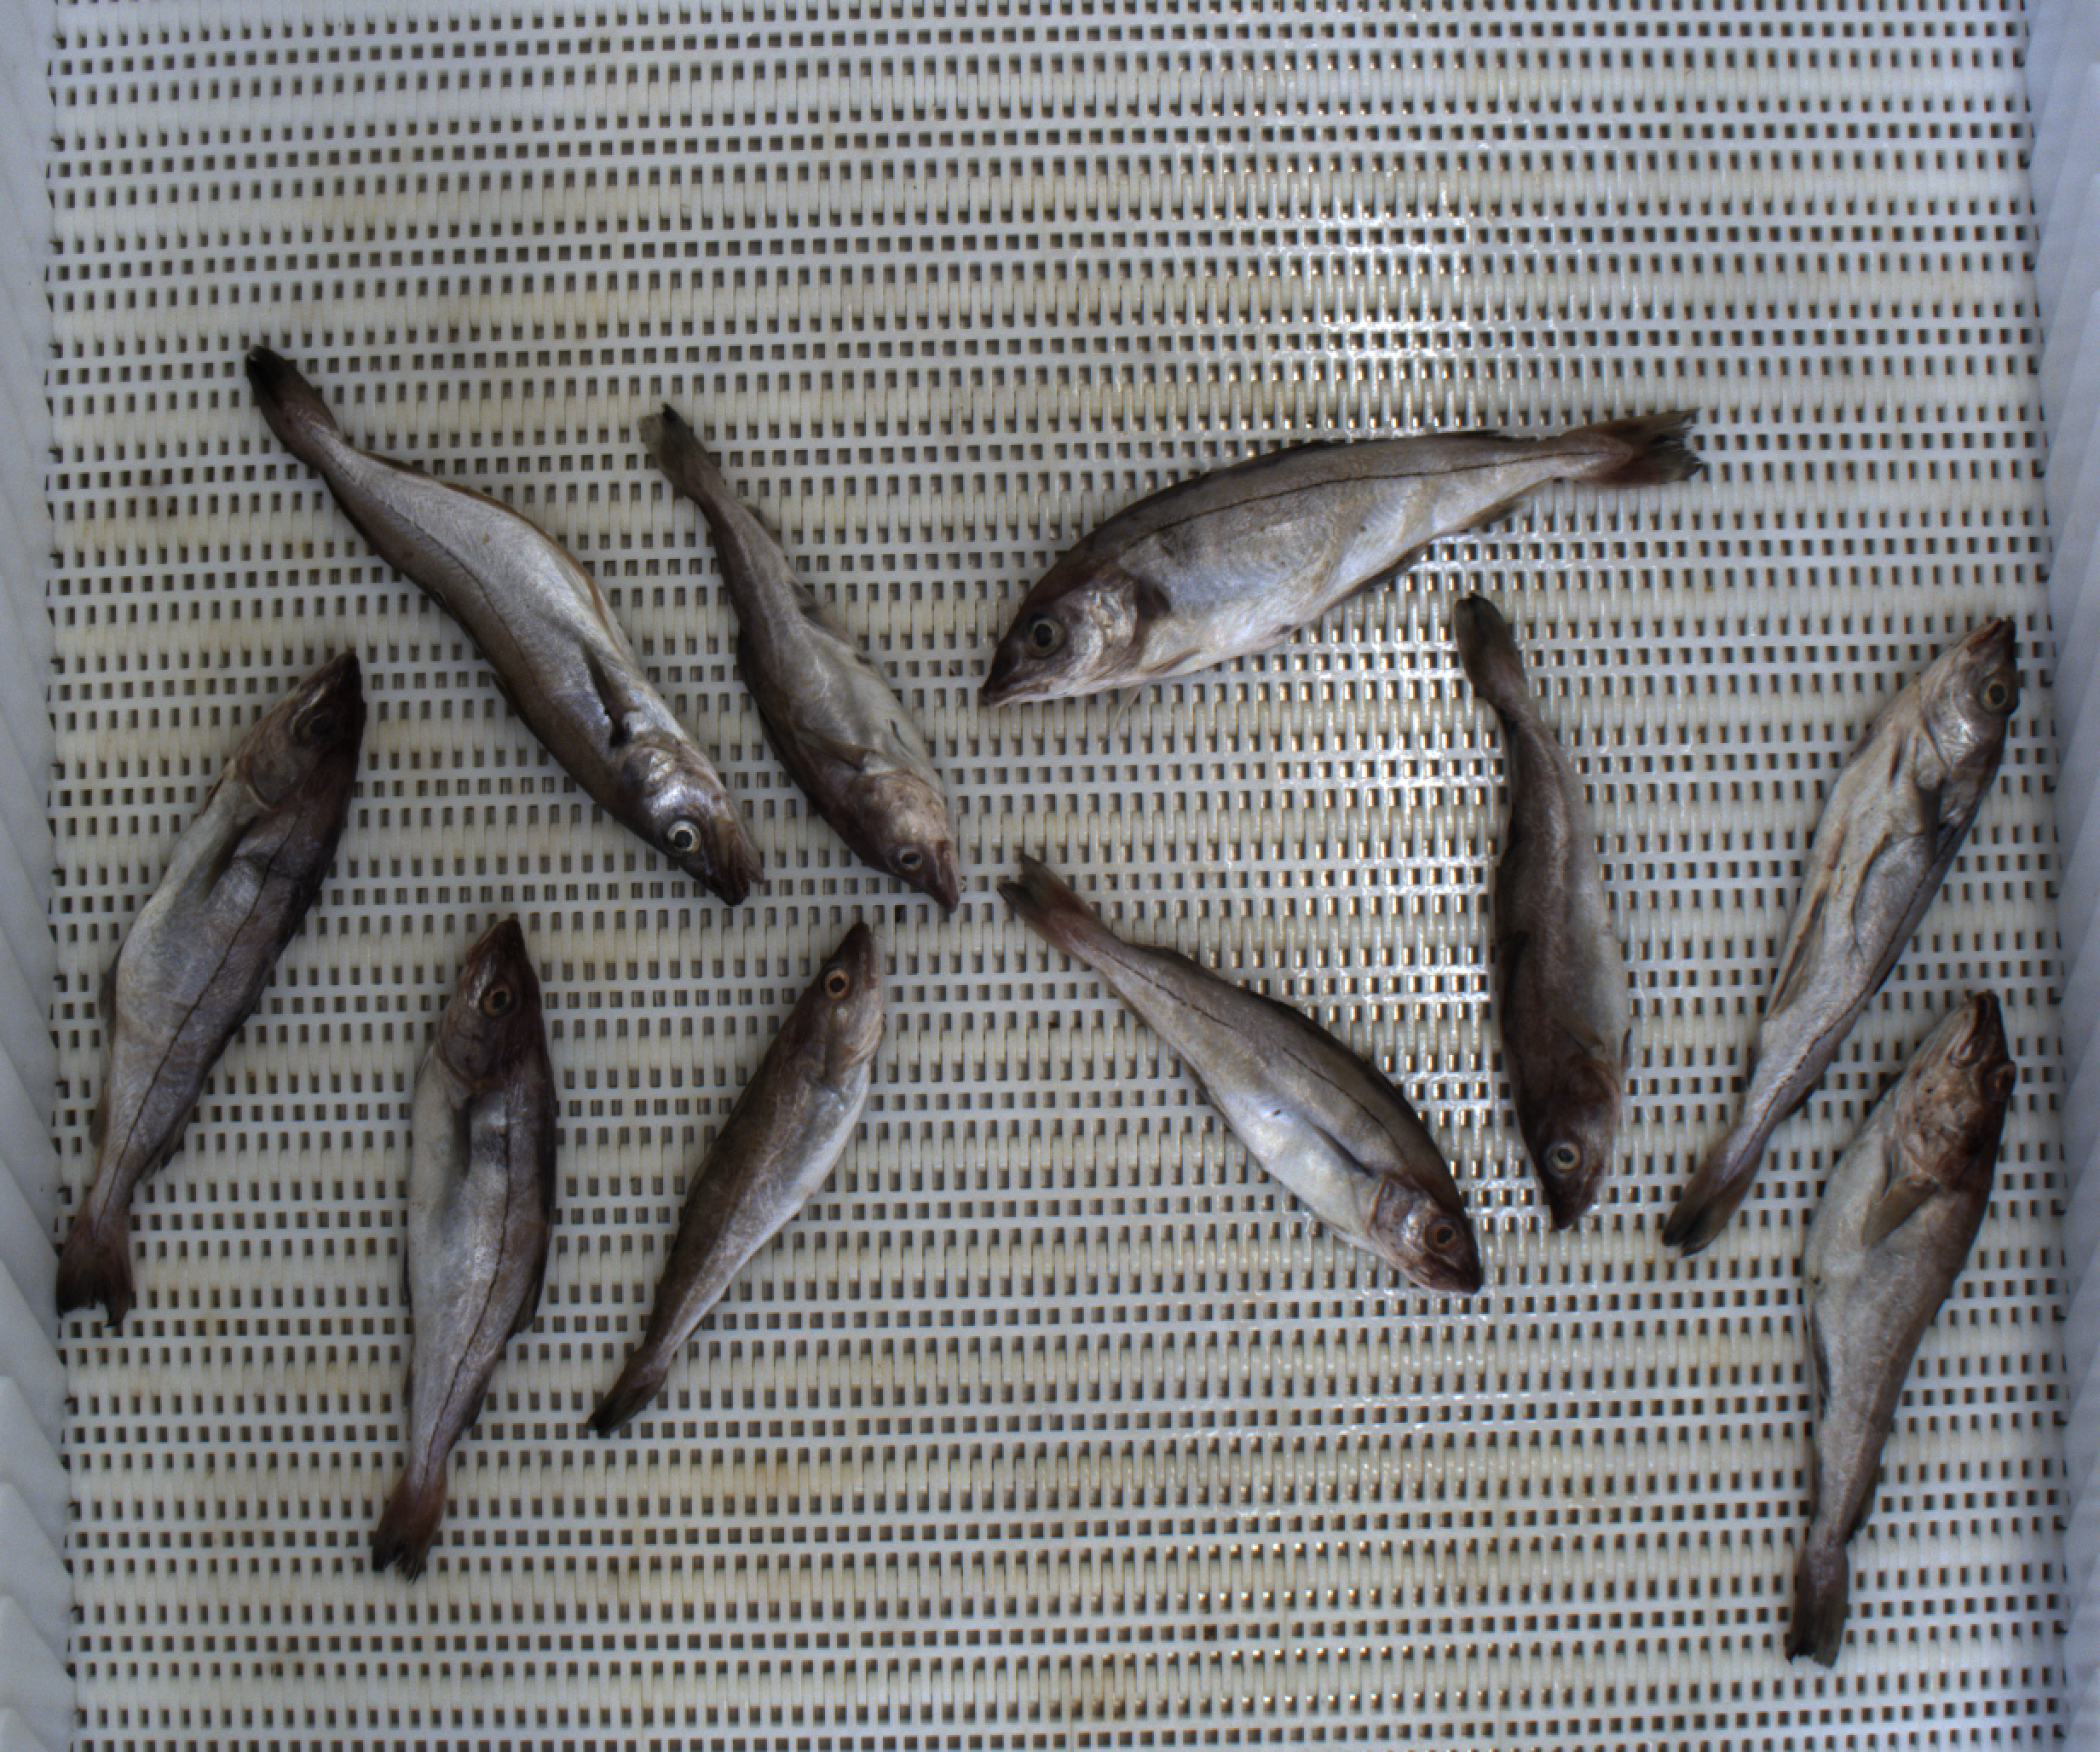
Total fish: 10
Cod: 4
Haddock: 5
Whiting: 1
Hake: 0
Horse mackerel: 0
Saithe: 0
Other: 0